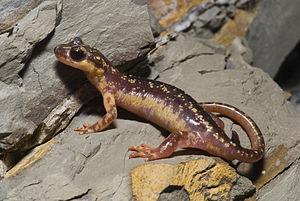
Lyciasalamandra est un genre d'urodèles de la famille des Salamandridae.
Lyciasalamandra helverseni est une espèce d'urodèles de la famille des Salamandridae.